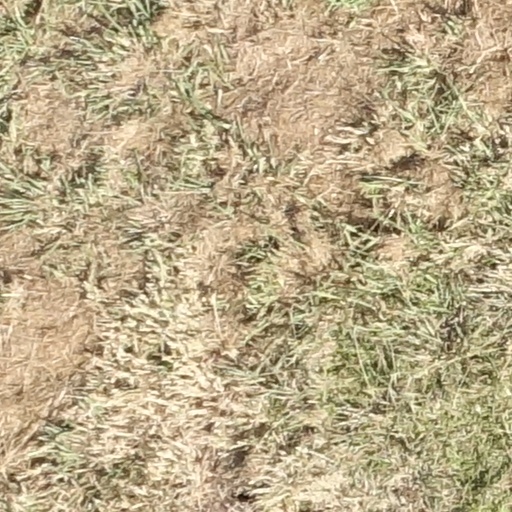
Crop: sorghum